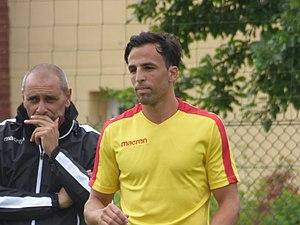
Filip Markovic lors d'un entraînement public du Racing Club de Lens, le 19 juin 2018, au centre technique et sportif de La Gaillette à Avion.
Filip Marković est un footballeur serbe né le 3 mars 1992 à Čačak. Il évolue au poste de milieu de terrain.